Sadaa Suhagan

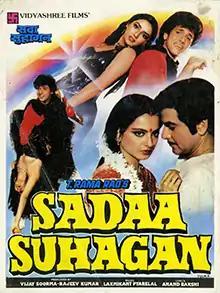
Theatrical release poster

Sadaa Suhagan is a 1986 Hindi-language drama film, produced by Vijay Soorma, Rajeev Kumar for Vidya Shree Films and directed by T. Rama Rao. It stars Jeetendra and Rekha. The music was composed by Laxmikant-Pyarelal. It is remake of the Tamil movie "Dheerga Sumangali" (1974) which was remade in Telugu with the same name (1974), in Kannada as "Bhagyavantharu" (1974) and in Malayalam as "Aayiram Janmangal" (1976). It was a hit at the box office it was a hit.